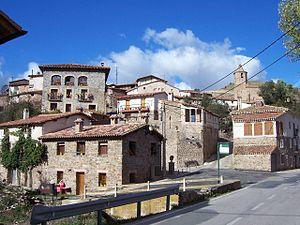
Jalón de Cameros est une commune de la communauté autonome de La Rioja, en Espagne.